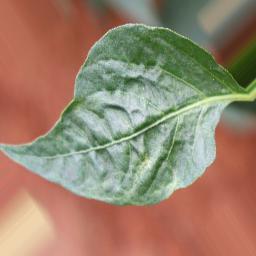
Label: mites_and_trips